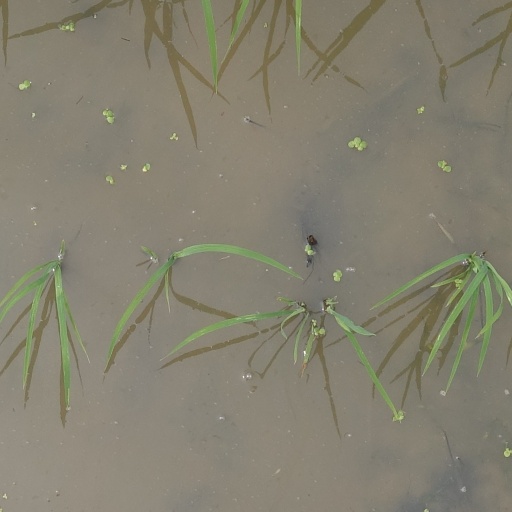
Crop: rice